Kvevri

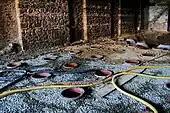
Kvevris being buried in a winery

The process of making wine in kvevri involves pressing the grapes and then pouring the juice, grape skins, stalks and pips into the kvevri, which is then sealed. The juice is then left to ferment into wine for at least five to six months before being decanted and bottled. The pomace (mash of pips, skins and stalks) which remains is called chacha in Georgian. It is distilled into brandy which is also called "chacha". The empty kvevri is then washed, sterilized with lime and re-coated with beeswax, ready to be filled again.